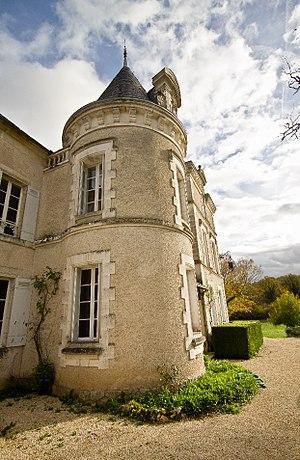
Vue de la façade
Le château de Laubertie est un château qui se situe à Saint-Jory-las-Bloux, en Dordogne, en France. Le bâtiment actuel a été construit par la famille De Las Escuras de Lépine.